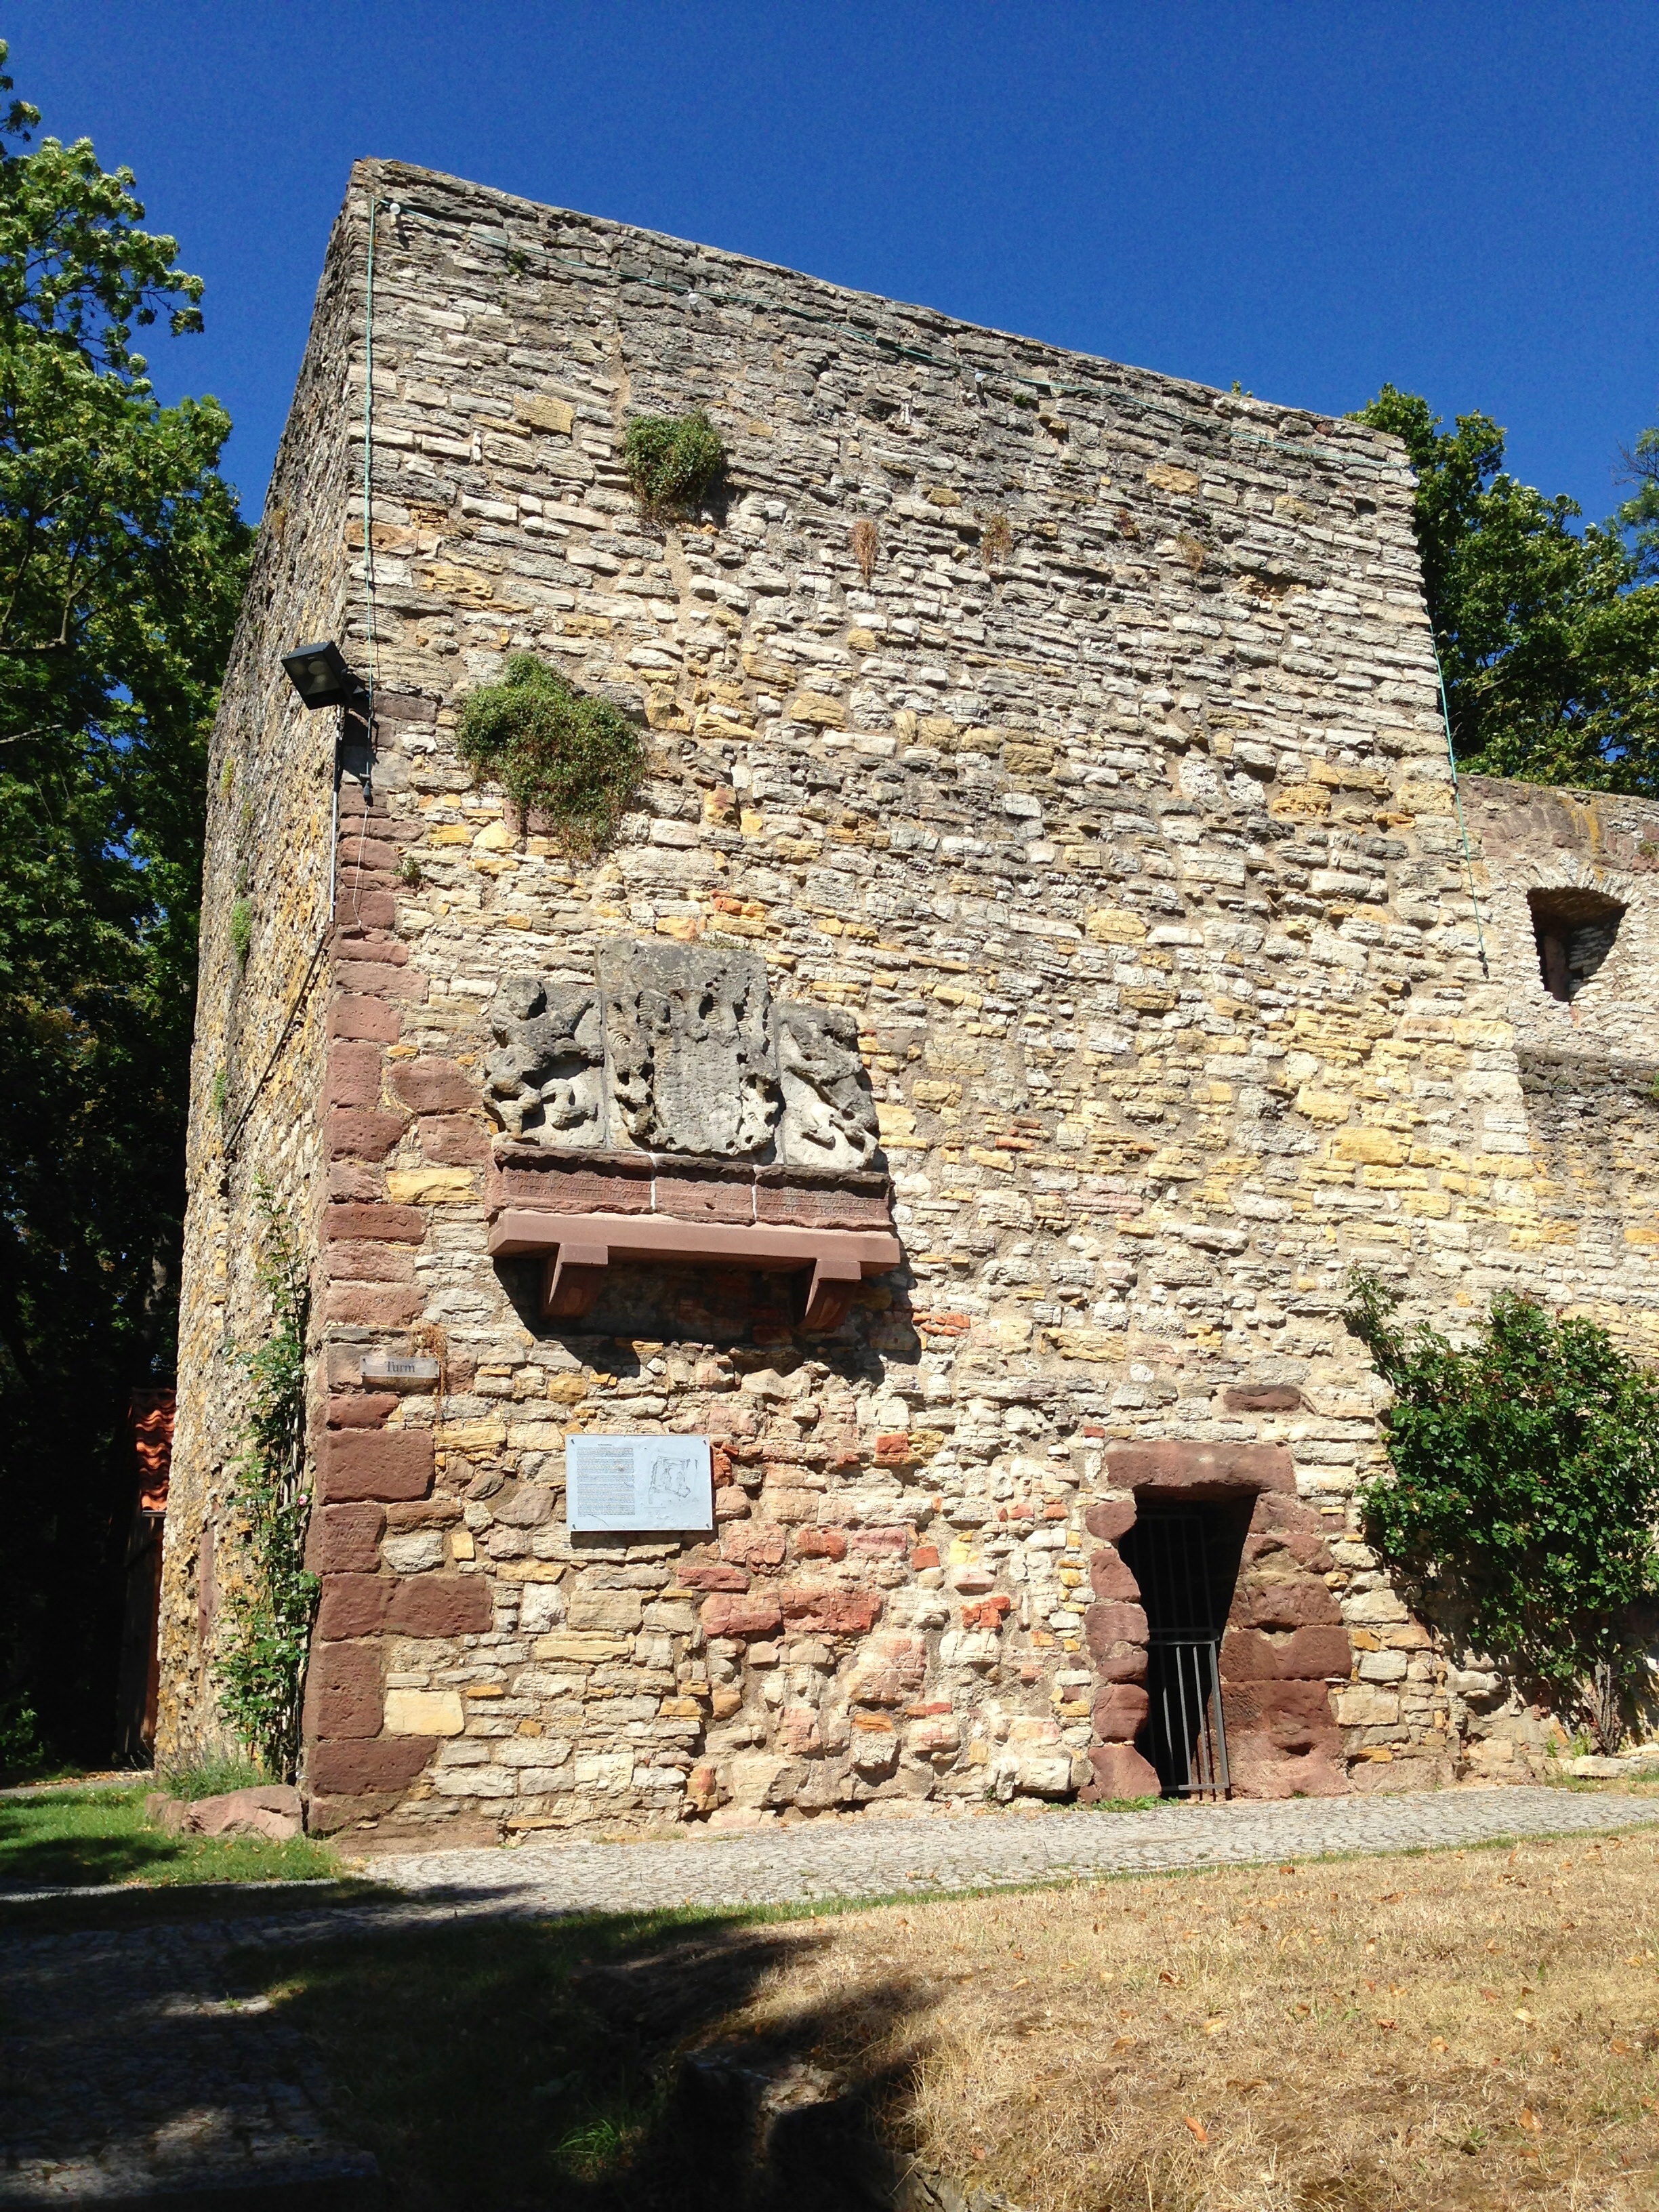
mountain, architecture, sky, building, chateau, wall, village, cottage, castle, fortification, ruin, stones, fortress, ruins, monastery, germany, estate, middle ages, rural area, old castle, castle tower, knight's castle, stone window, bulwark, ancient history